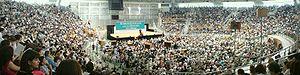
Les pratiques des Témoins de Jéhovah comportent comme principales cérémonies le Mémorial et le baptême. Elles incluent l'assistance régulière aux réunions de la congrégation, qui se tiennent dans les salles du Royaume, ainsi que la prédication.